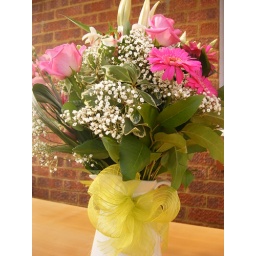
flowers in cream jug with green bow